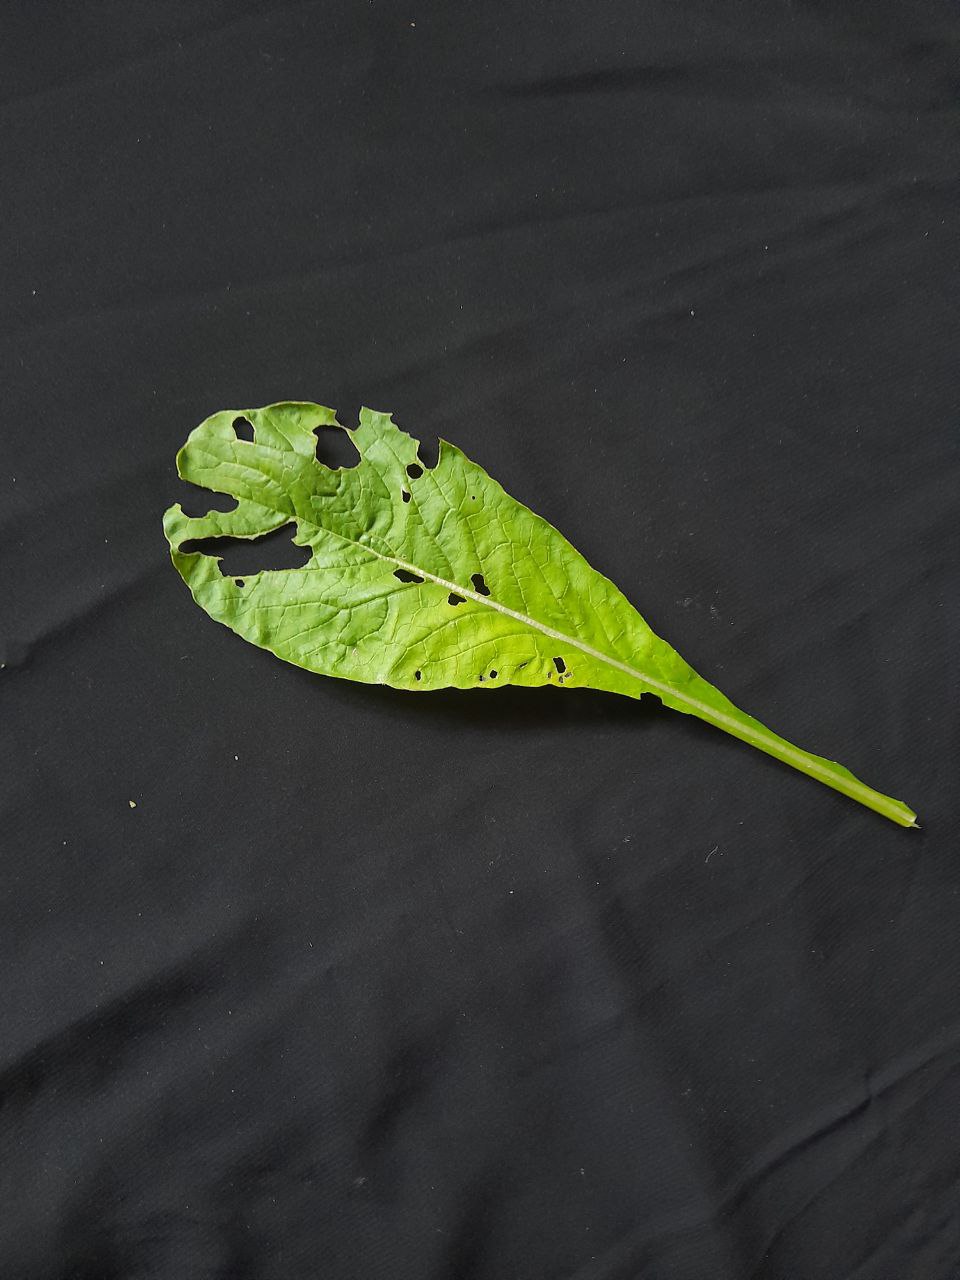
Label: flea beetle